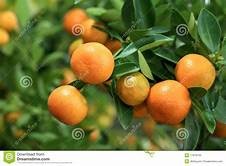
Label: mandarine